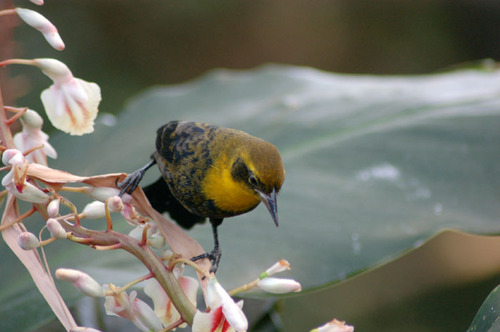
a small bird colored yellow and black with a small head and a sharply pointed beak.
this little bird has a yellow nck, black superciliary, and a little sharp bill.
the bird has a yellow throat and dark yellow colored crown, while its body is more black with patches of yellow.
this bird has a yellow crown, a sharp bill, and a yellow breasta bird that has a yellow chest with a darker black abdomen and a black cheek patch.
this small bird has a bright yellow head, dark wings, and a medium length, pointed bill.
a yellow bird with black wingbars, black tarsus and feet and the bill is short and pointeda small bird with a brownish yellow head and nape, with black and yellow feathers covering the rest of it's body.
a small dark bird with a mottle black chest, black wings, mustard yellow chest, brown head, black cheeks, black feet, and a long pointed black beak.
this small bird has mottled shades of black and yellow with a short black beak.
Species: Yellow Headed Blackbird